Blues, Rags and Stomps

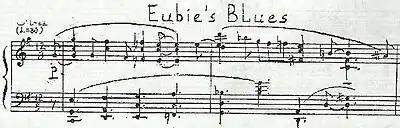
"Eubie’s Blues"

Boury named this piece after the opening gesture of the American Manheim Rocket theme of the finale of Symphony No. 40 in G minor by W. A. Mozart. Although this piece was written for solo piano, there is a full orchestral quality. Like the old composers of the Mannheim school Boury used sudden "crescendo" in the introduction and rising arpeggiated melodic line accompanied by "ostinato". Use of a wide range of keys with chromatic passages and various hairpin dynamic indications support the orchestral quality as well.